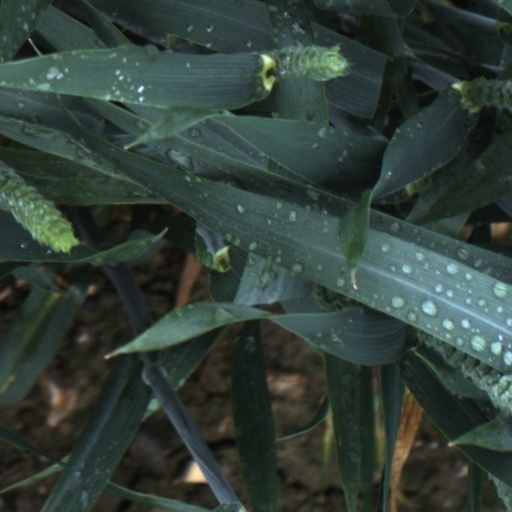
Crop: wheat